Erlestoke

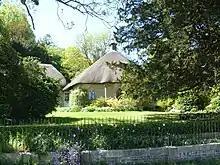
Tilted Lodge

By 1859 there was a school in a building owned by the Watson-Taylors, which formerly served as the laundry for the Erlestoke Park estate. The building was extended in 1893 and came into Church ownership in 1920; children of all ages attended until 1935, when older children were transferred elsewhere. The school closed in 1980 following the building of a new primary school at Great Cheverell.